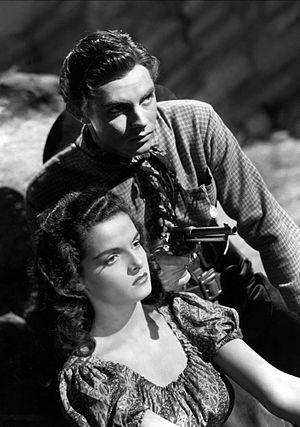
Le Banni est un western américain de 1943, réalisé et produit par le milliardaire Howard Hughes, qui révéla Jane Russell à l'écran et fit d'elle une vedette. Jack Buetel joue quant à lui le rôle de Billy the Kid.
Jack Buetel est un acteur américain, de son vrai nom Warren Higgins, né le 5 septembre 1915 à Dallas, mort le 27 juin 1989 à Portland.